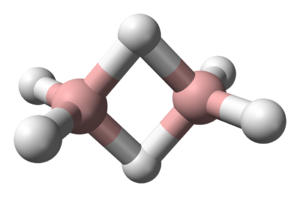
Un borane est un composé chimique constitué uniquement des éléments bore et d'hydrogène, de formule générale BₓHy. Ces composés ne se trouvent pas à l'état naturel car ils s'oxydent facilement au contact de l'air, certains d'une manière violente. Le composé le plus simple de formule BH₃ est appelé borane ; il ne peut être isolé car il n'est pas stable ; il se dimérise pour former du diborane, B₂H₆. Les boranes plus gros sont tous des agrégats de bore liés par des liaisons chimiques B-B et/ou des liaisons à trois centres et deux électrons. La structure géométrique des polyèdres de bore dépend du nombre d'atomes de bore et du nombre d'électrons de l'agrégat. L'un deux, le dodécaborane[12] est un icosaèdre, ce qui est une structure moléculaire rarissime. Sa formule est B₁₂H₁₂²⁻.
Le diborane est un composé chimique de formule B₂H₆. Cette molécule, constituée de bore et d'hydrogène, résulte de l'union de deux groupes borane BH₃ liés par deux de leurs atomes d'hydrogène. Il ne doit pas être confondu avec le diborane, de formule B₂H₄, dans lequel les deux atomes de bore sont liés par une liaison covalente ; le diborane est parfois appelé diborane pour le distinguer de ce composé.
Un carborane est une molécule constituée d'atomes de bore et de carbone. Comme beaucoup de boranes, les carboranes sont polyédriques. Ils sont classifiés comme closo-, nido-, arachno-, hypho-, etc. carboranes suivant qu'ils représentent un polyèdre complet, ou un polyèdre ayant perdu un, deux ou trois, ou plusieurs sommets.